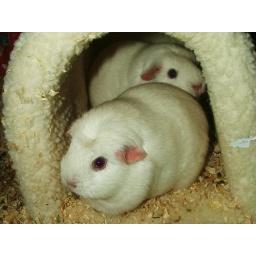
The girls in their new bed